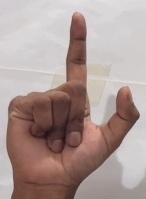
ASL sign: L